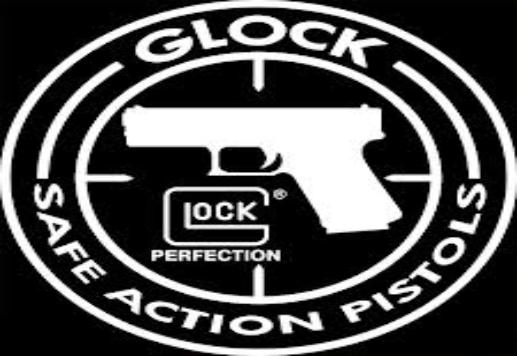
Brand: Glock-2
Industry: Clothes